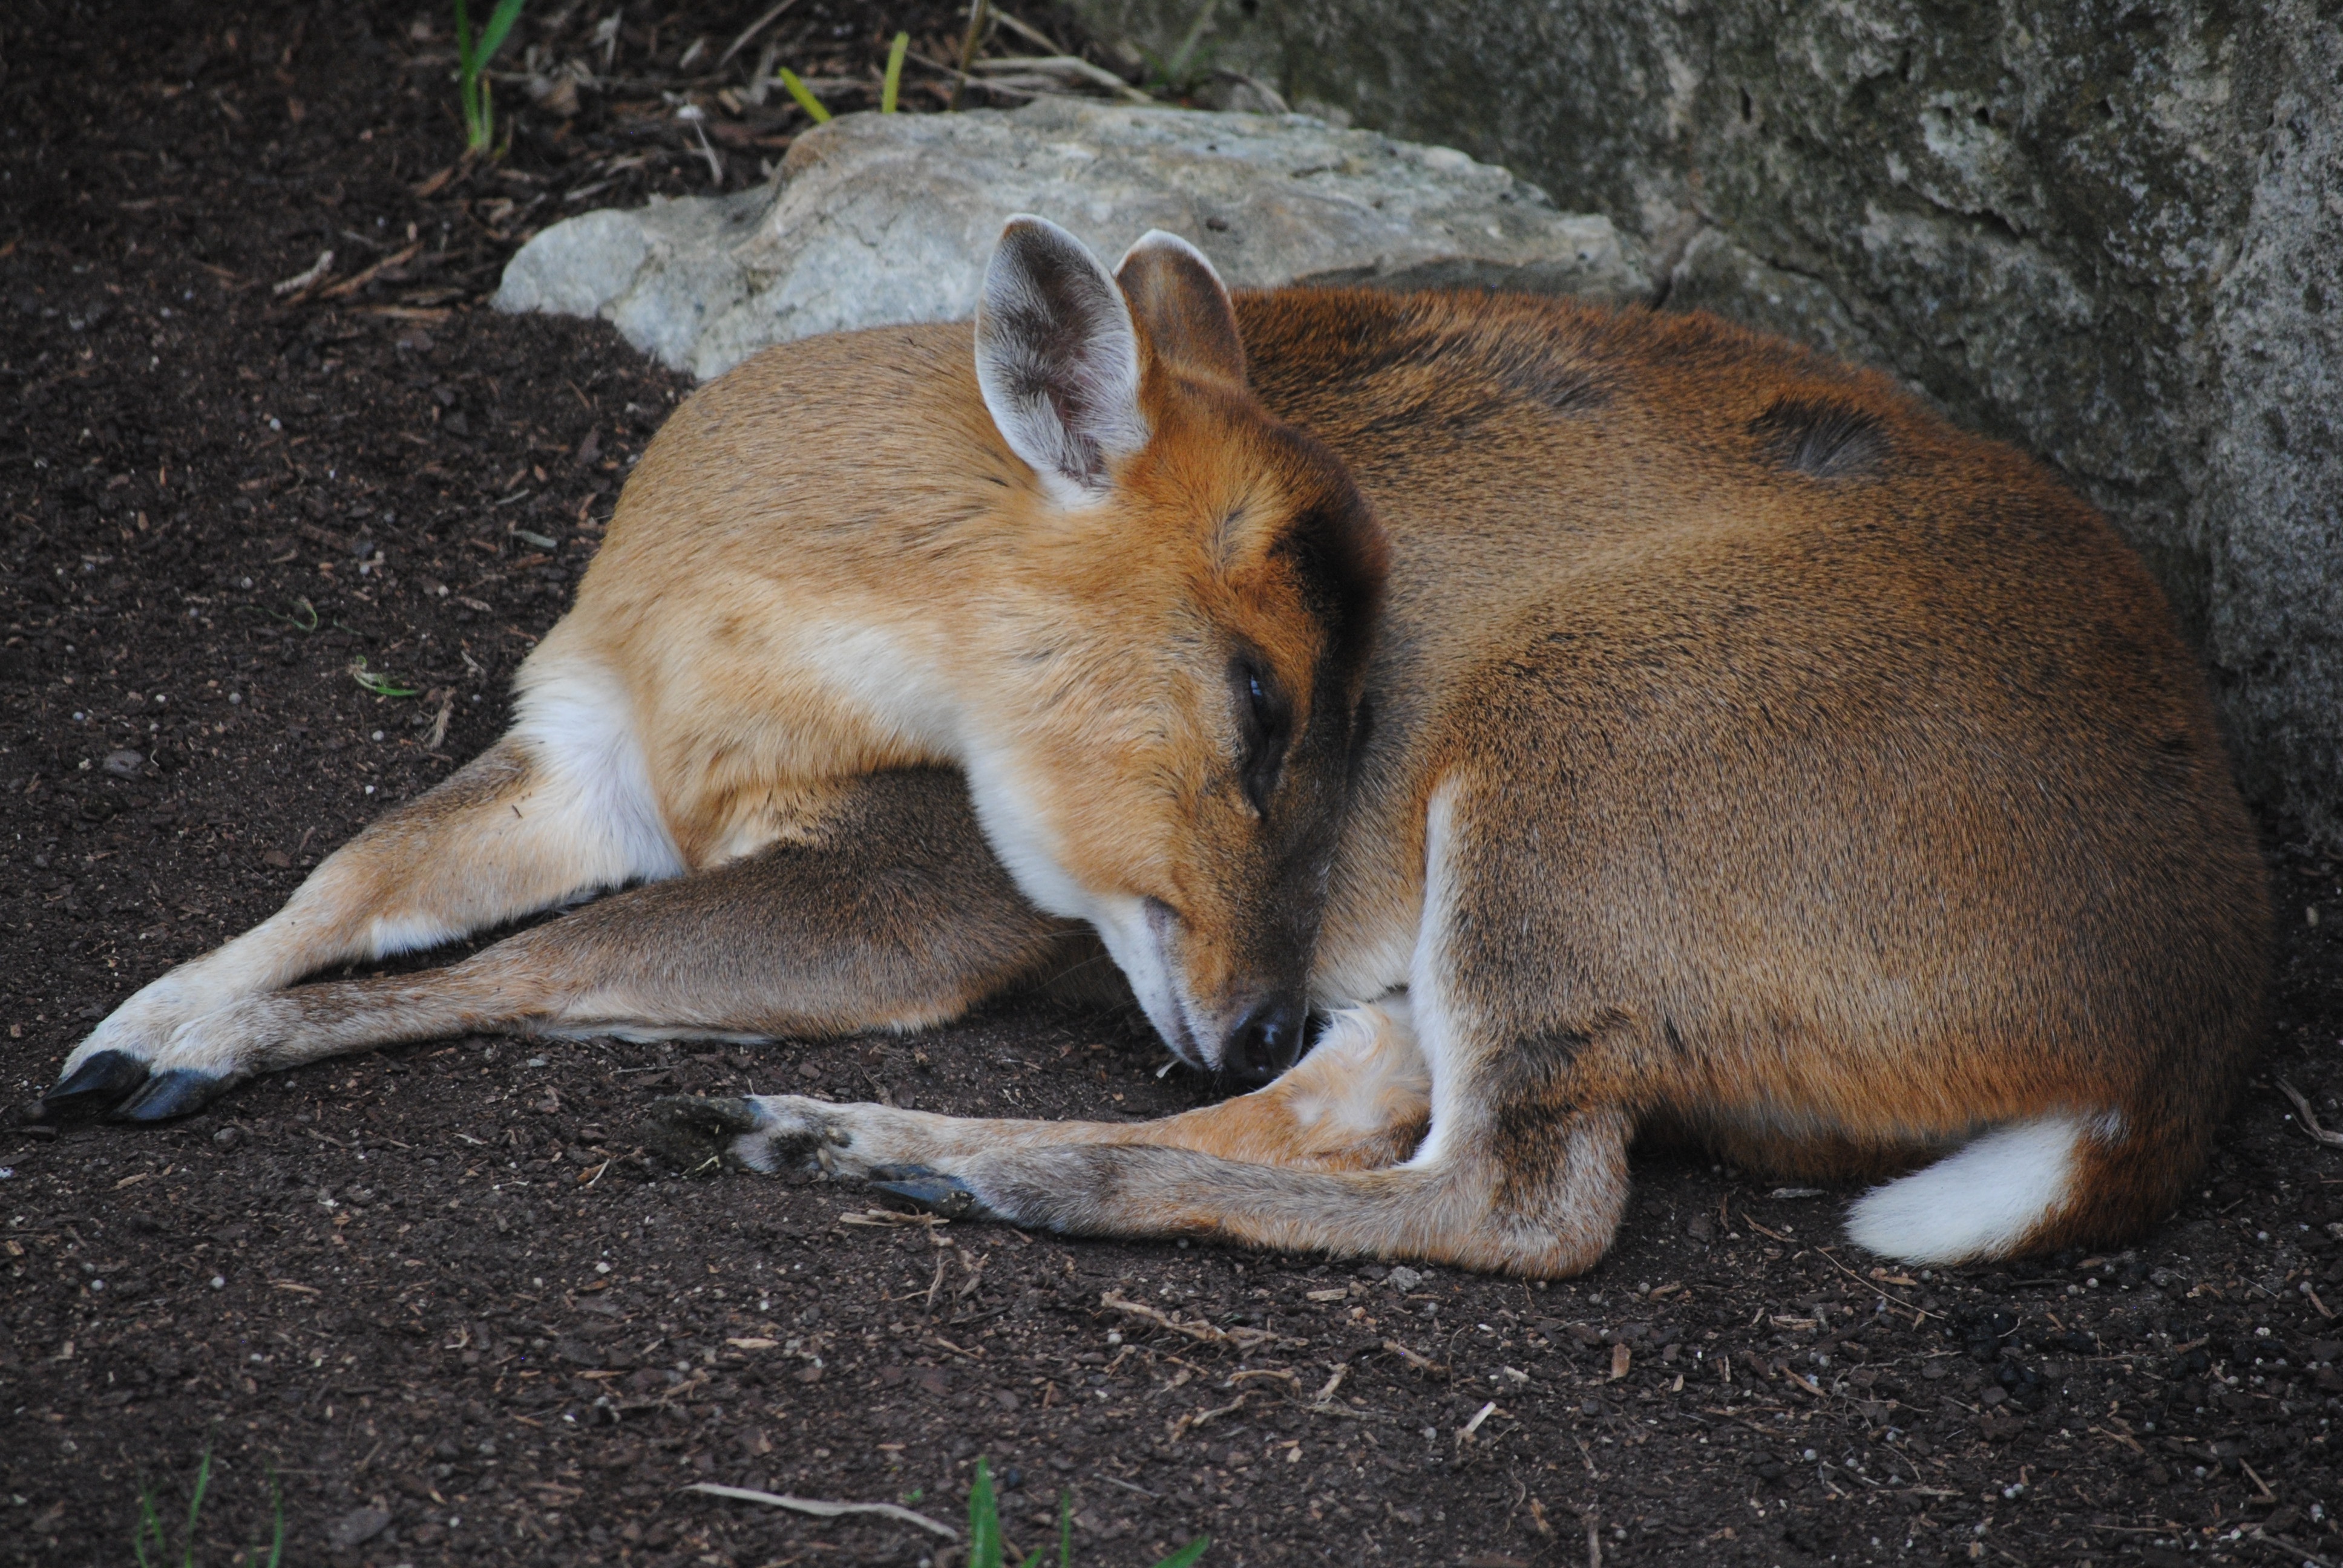
nature, grass, white, field, meadow, countryside, animal, cute, alone, summer, wildlife, wild, deer, zoo, fur, young, spring, green, herd, sleeping, park, brown, mammal, rest, freedom, baby, fauna, fawn, kangaroo, wallaby, england, sleep, newborn, spots, little, vertebrate, greenland, marsupial, bambi, roe, whitetail, macropodidae